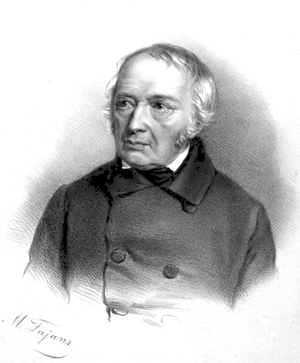
14 janvier : la Missa brevis nᵒ 2 en ré mineur K. 65 est terminée par Mozart à Salzbourg.
Frédéric François Chopin est un compositeur et pianiste virtuose d'ascendance franco-polonaise, né en 1810 à Żelazowa Wola, sur le territoire du duché de Varsovie, et mort en 1849 à Paris.
Józef Elsner, né le 1ᵉʳ juin 1769 à Grodków, mort le 18 avril 1854 à Varsovie, est un compositeur, théoricien et pédagogue polonais.